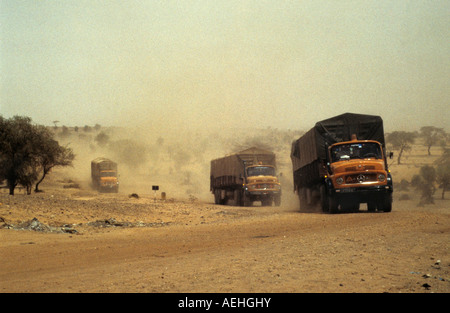
Ci nataal bi maa ngi gis ay jëmmu ñetti jëmmu yu taxaw, kenn ki ci digg bi am na lum yanu lu mel ni bool. Jëmmu ji nag ñoom fiñ taxaw dafa mel ni am na ay wirgo yu fi nekk, wirgo bu xonqu, wirgo bu soon ak ñoom seen.